Srimanthudu (1971 film)

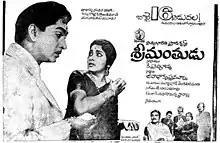
Theatrical release poster

Srimanthudu is a 1971 Indian Telugu-language drama film produced by G. Radhakrishna Murthy and A. Ramachandra Rao under the Viswa Bharathi Productions banner and directed by K. Pratyagatma. It stars Akkineni Nageswara Rao and Jamuna, with music composed by T. Chalapathi Rao. Kamal Haasan worked under "Thangappan" as his dance assistant in this film.